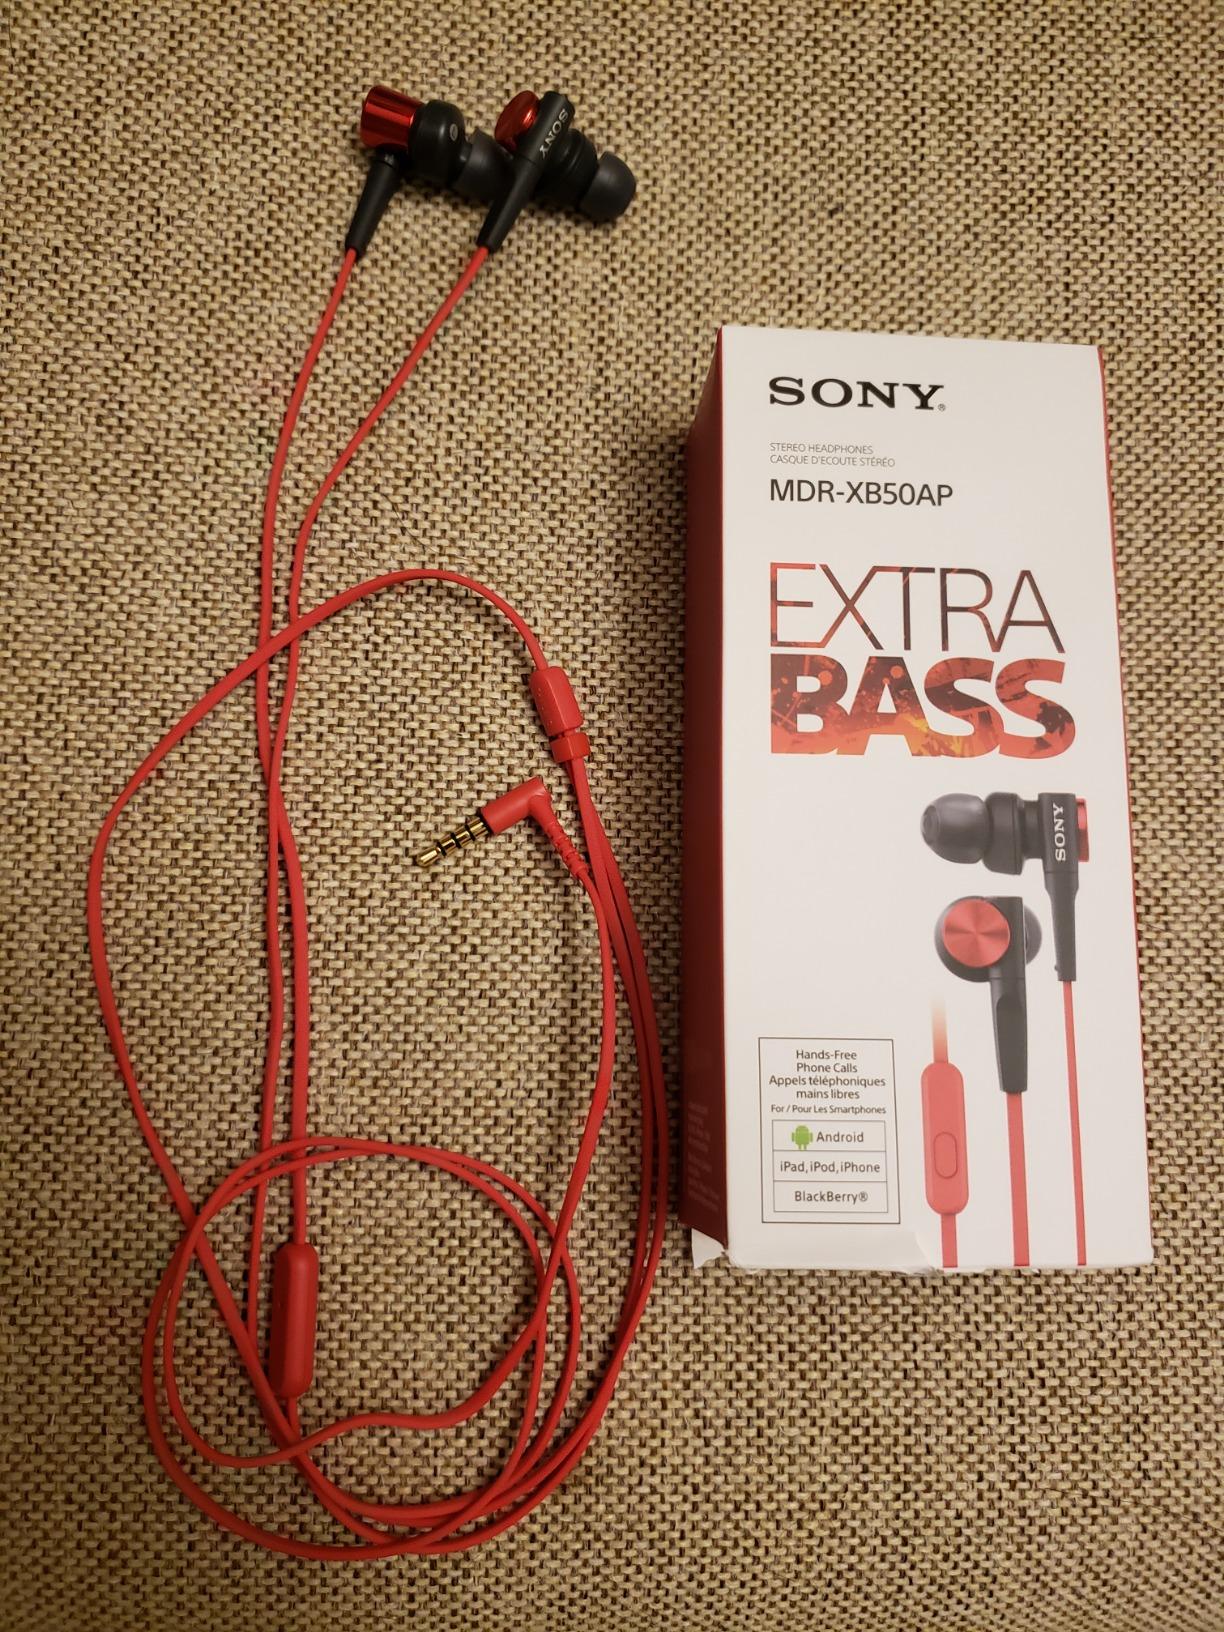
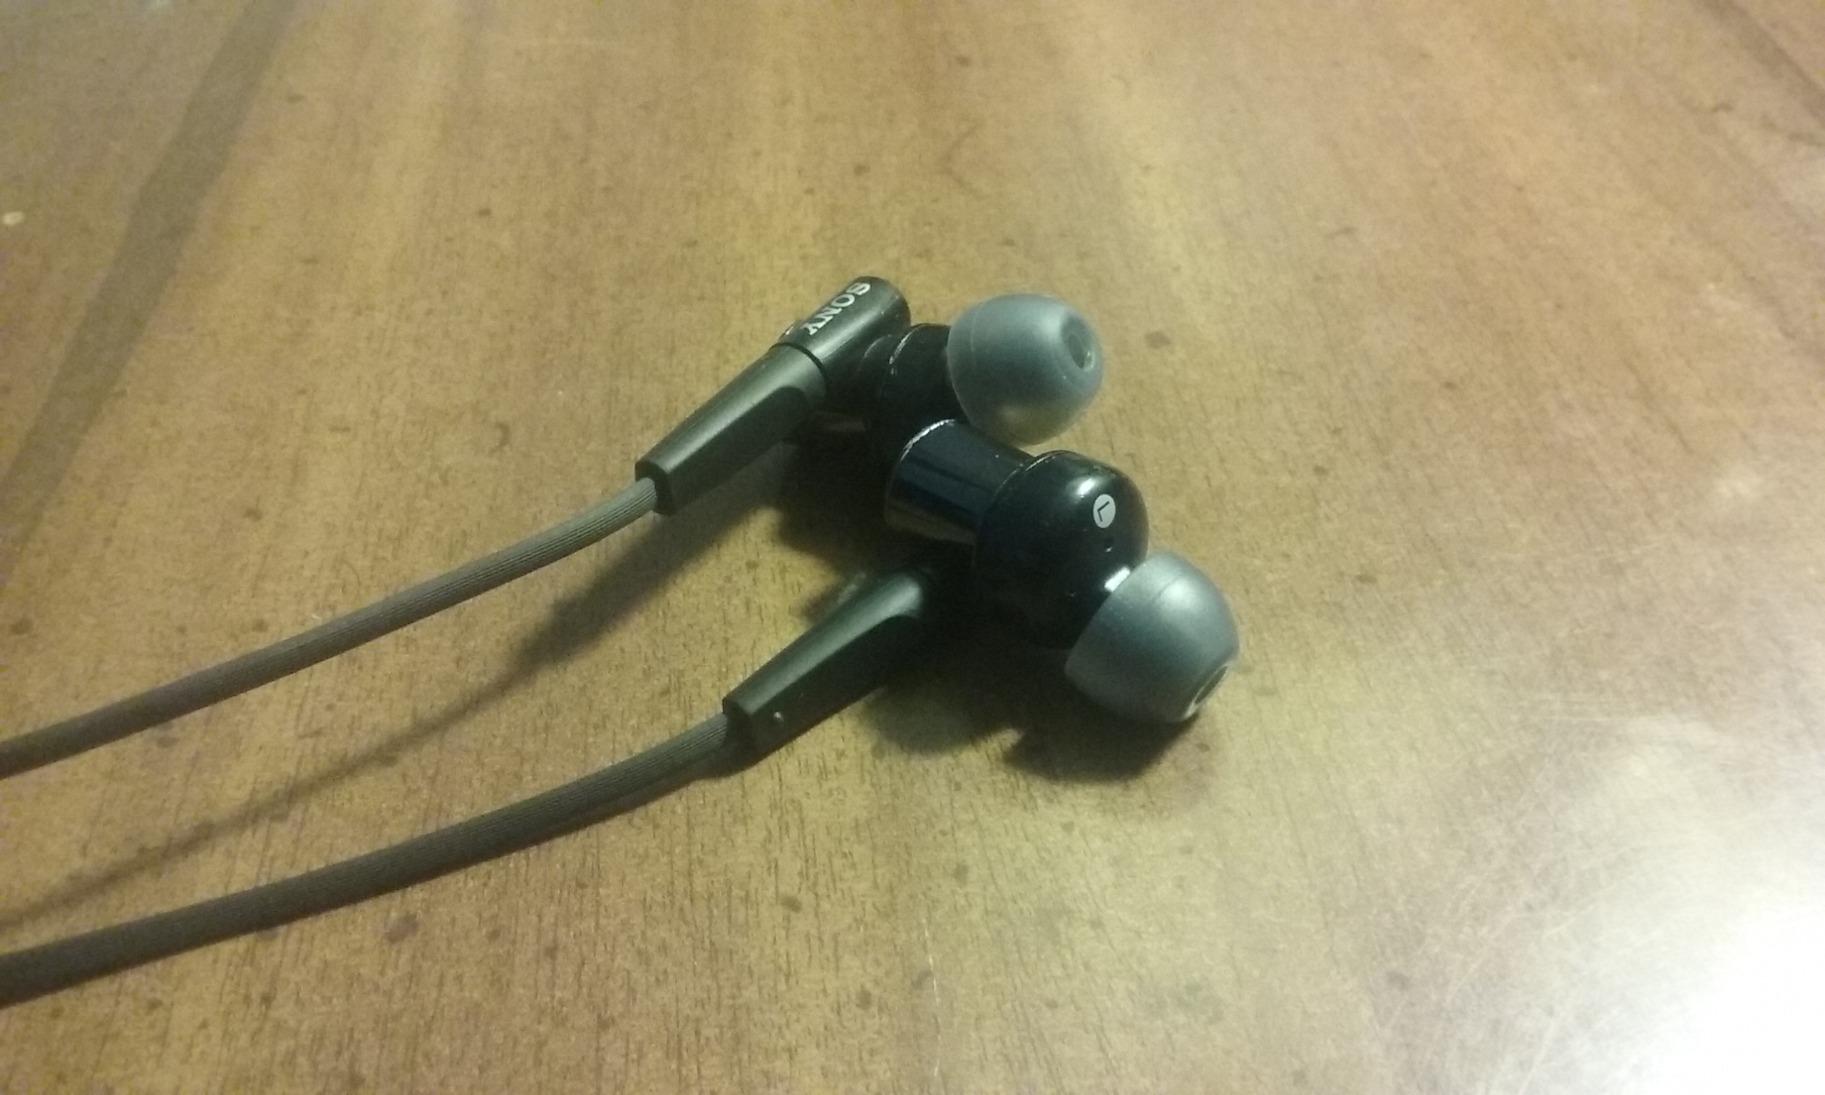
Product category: headphones
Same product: no